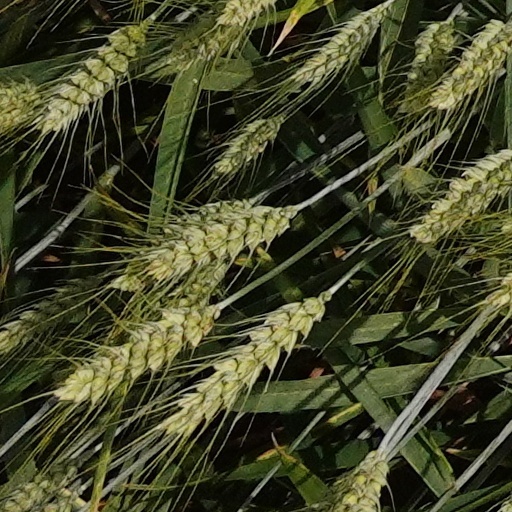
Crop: wheat